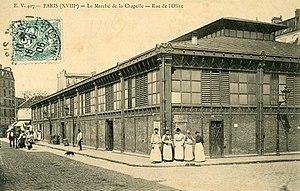
Paris, Marché de l'Olive, vers 1900
Le marché de La Chapelle, aussi appelé marché de l'Olive, du nom de la rue de l'Olive qui le longe, est un marché couvert situé dans le quartier de la Chapelle du 18ᵉ arrondissement de Paris. La halle qui abrite des commerces de bouche permanents a été construite de 1883 à 1885 par Auguste-Joseph Magne suivant l'exemple des halles centrales de Paris dues à Baltard. Elle fait l’objet d’une inscription au titre des monuments historiques depuis le 8 mars 1982.